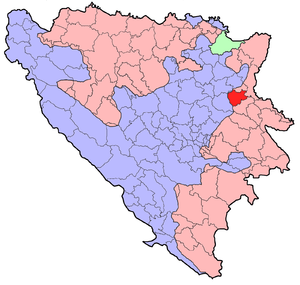
Šekovići est une ville et une municipalité de Bosnie-Herzégovine située dans la République serbe de Bosnie. Selon les premiers résultats du recensement bosnien de 2013, la ville intra muros compte 1 519 habitants et la municipalité 7 771.